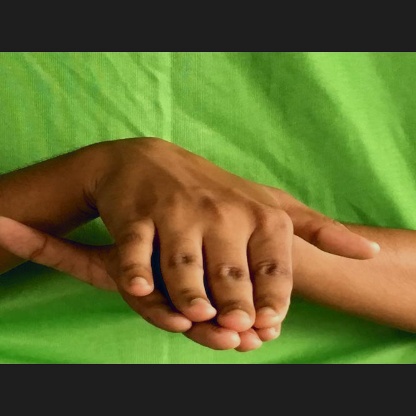
Mudra: Matsya